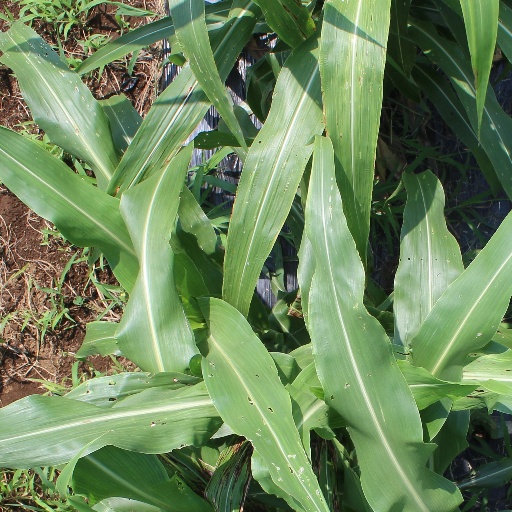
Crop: sorghum